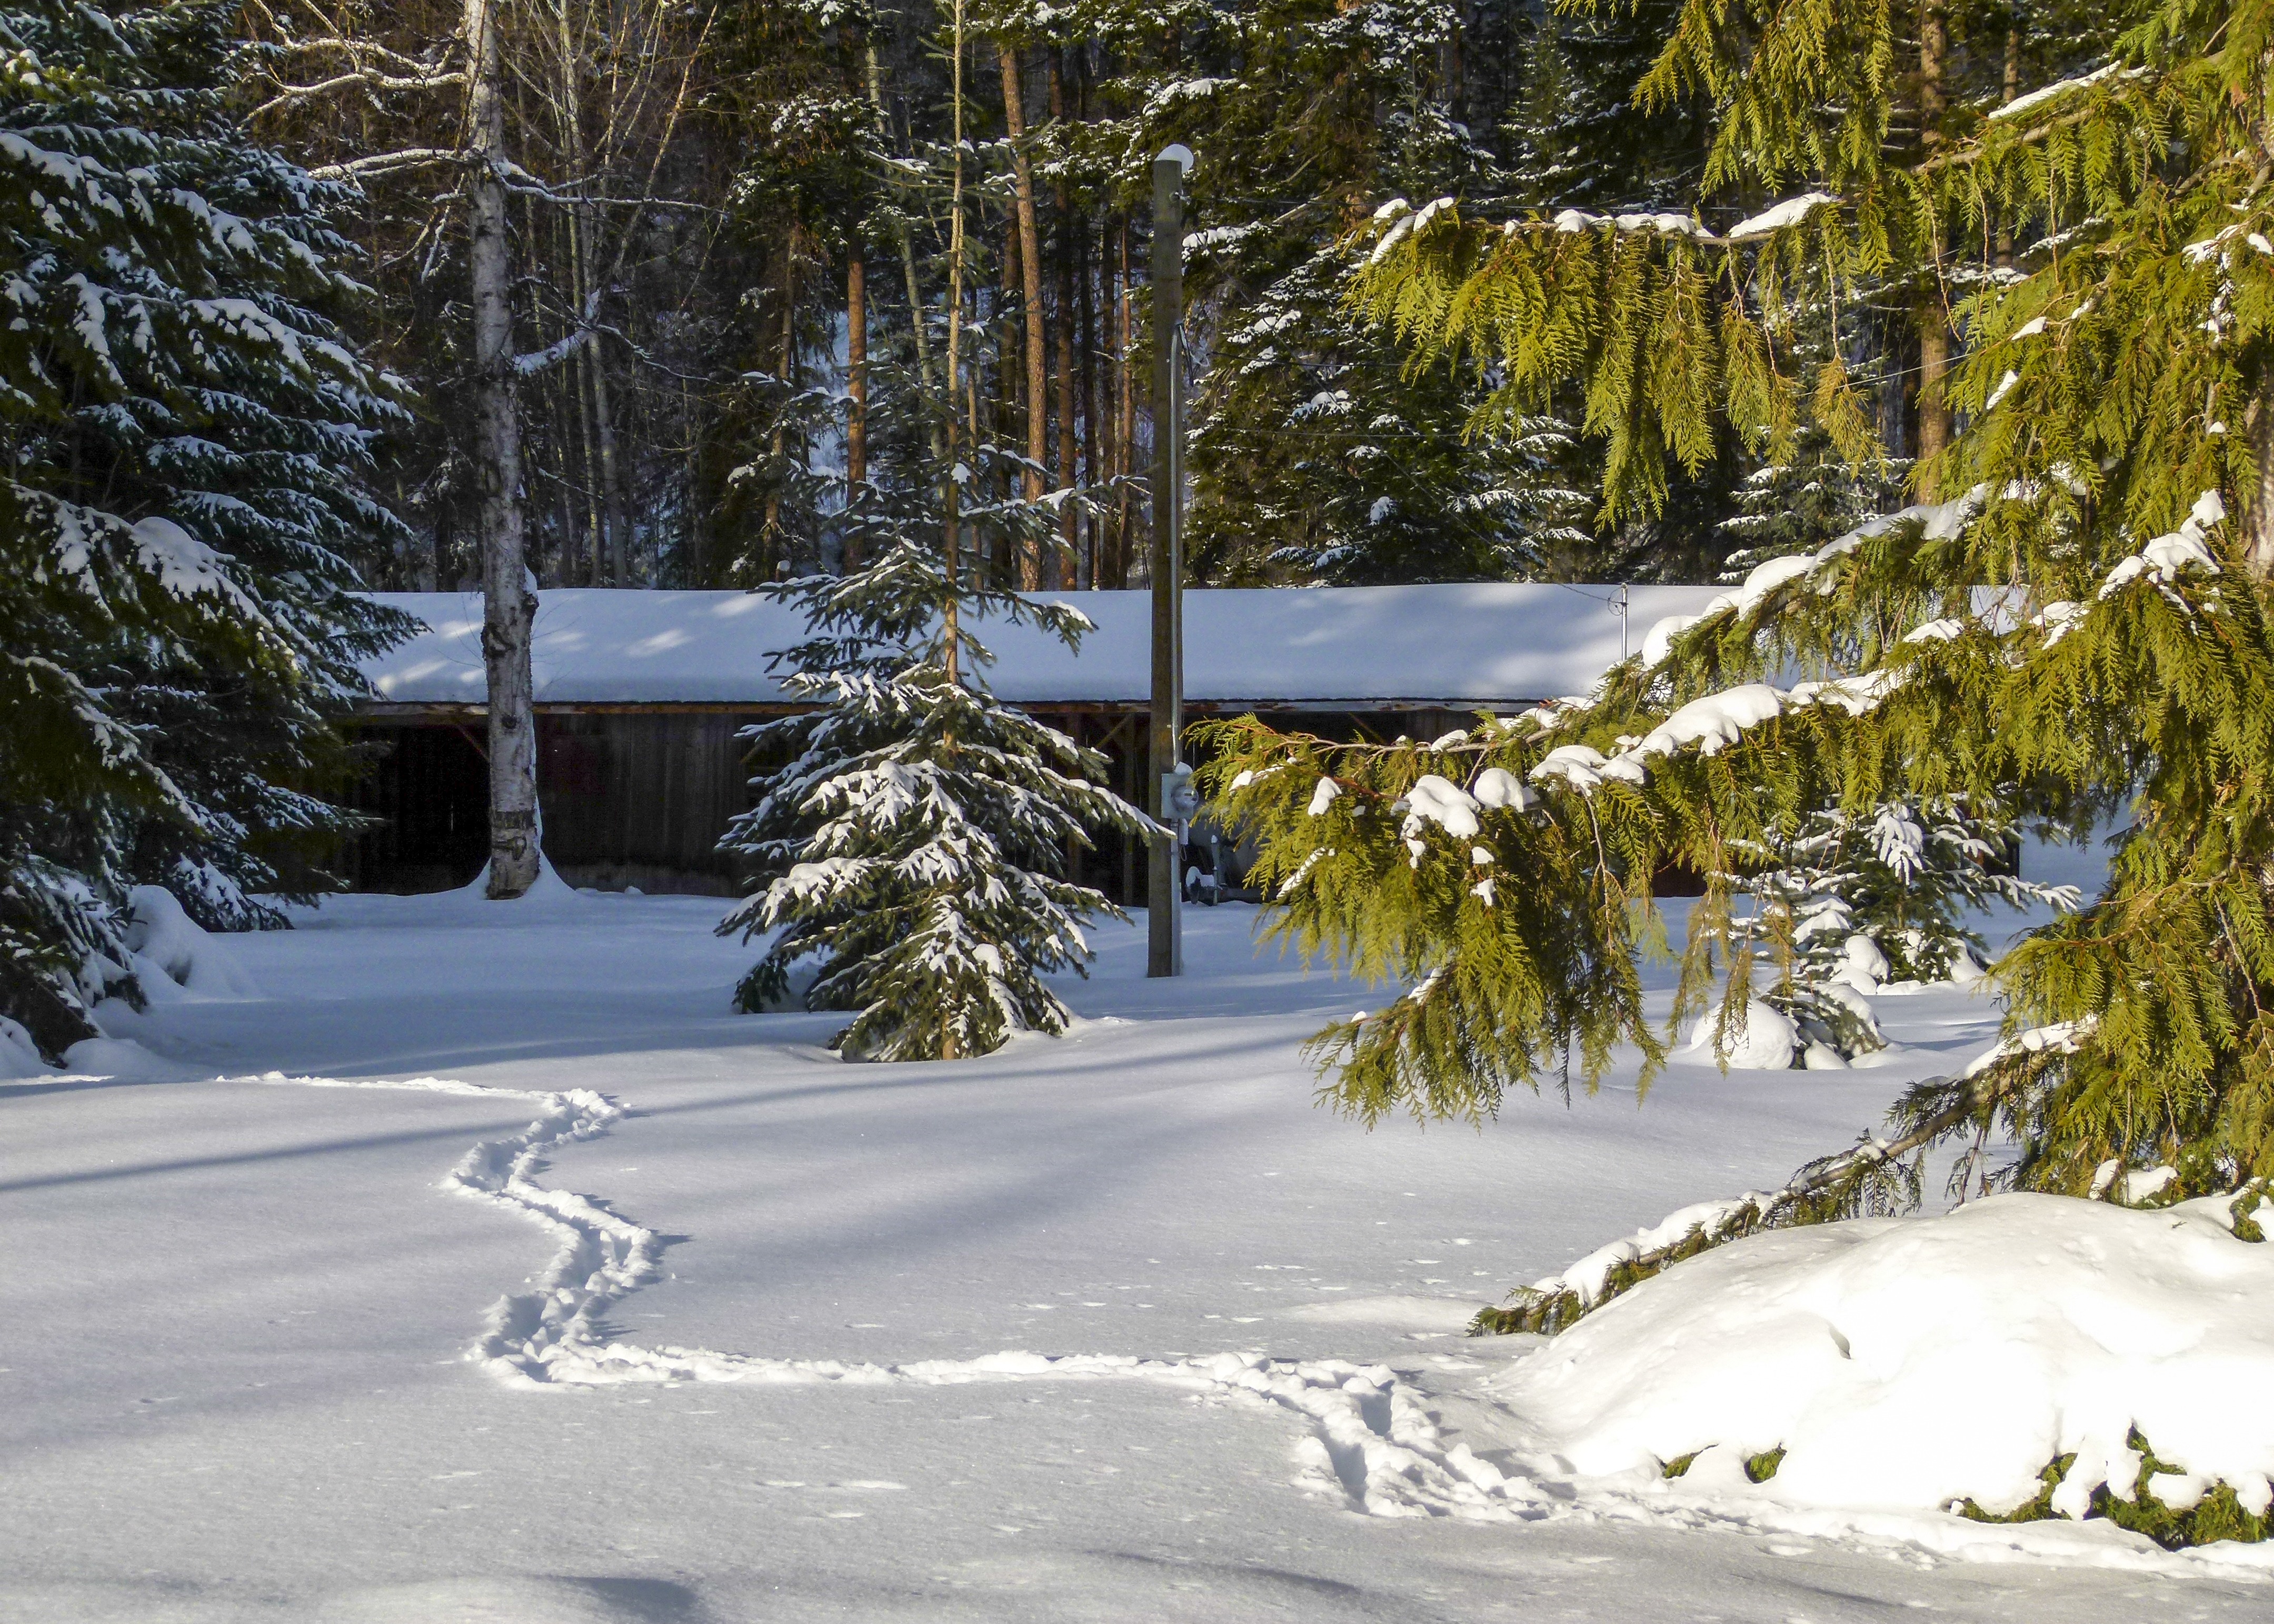
landscape, tree, forest, snow, cold, winter, lake, building, barn, mountain range, scenic, scenery, weather, fir, season, trees, tracks, sunny, outside, spruce, canada, icy, footwear, day, frosty, mood, winter dream, wintry, freezing, british columbia, snow magic, canim lake, woody plant